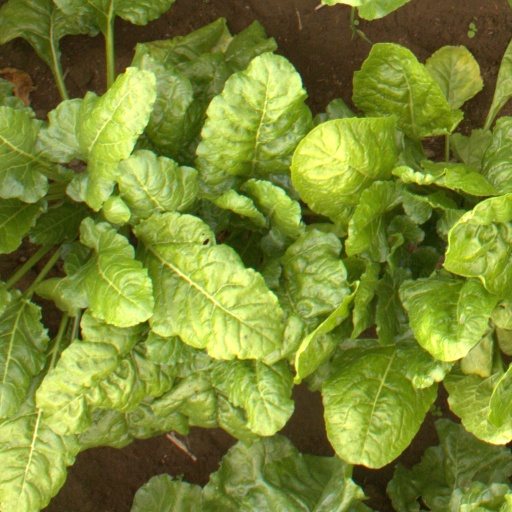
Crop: sugar beet